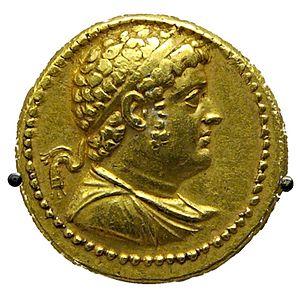
Octadrachme en or à l'effigie de Ptolémée IV (règne de 221 à 204 av. J.-C.
Ces deux portes monumentales proviennent d'un temple égyptien d'époque ptolémaïque, le temple de Montou, situé à Médamoud, au nord de Louxor, sur la rive droite du Nil. Elles sont le clou de la collection égyptologique du Musée des Beaux-Arts de Lyon. La plus ancienne, la porte de Ptolémée III, partiellement conservée, présente encore des restes de polychromie. Les scènes des bas-reliefs suggèrent qu'elle marquait l'entrée d'une salle des offrandes à l'intérieur du temple.
Cette page concerne l'année 222 av. J.-C. du calendrier julien proleptique.